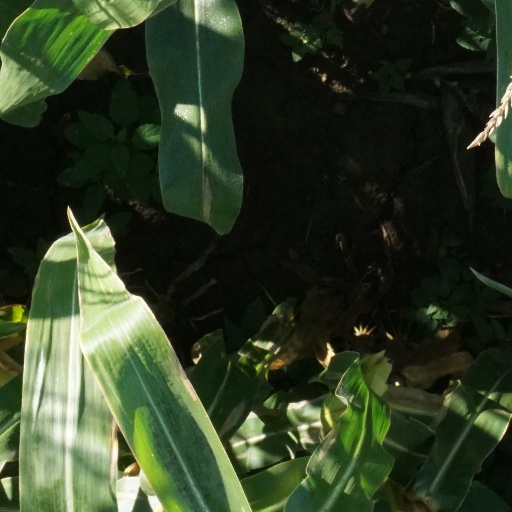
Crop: maize; corn